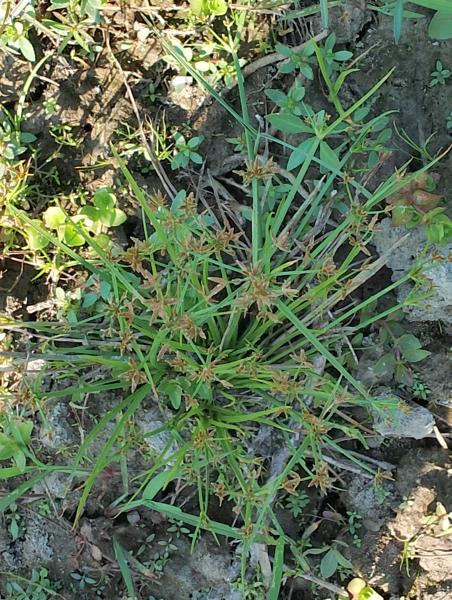
Weed species: Cyperus ochraceus